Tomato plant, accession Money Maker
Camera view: tilt-top (135 deg); turntable rotation: 90 degrees
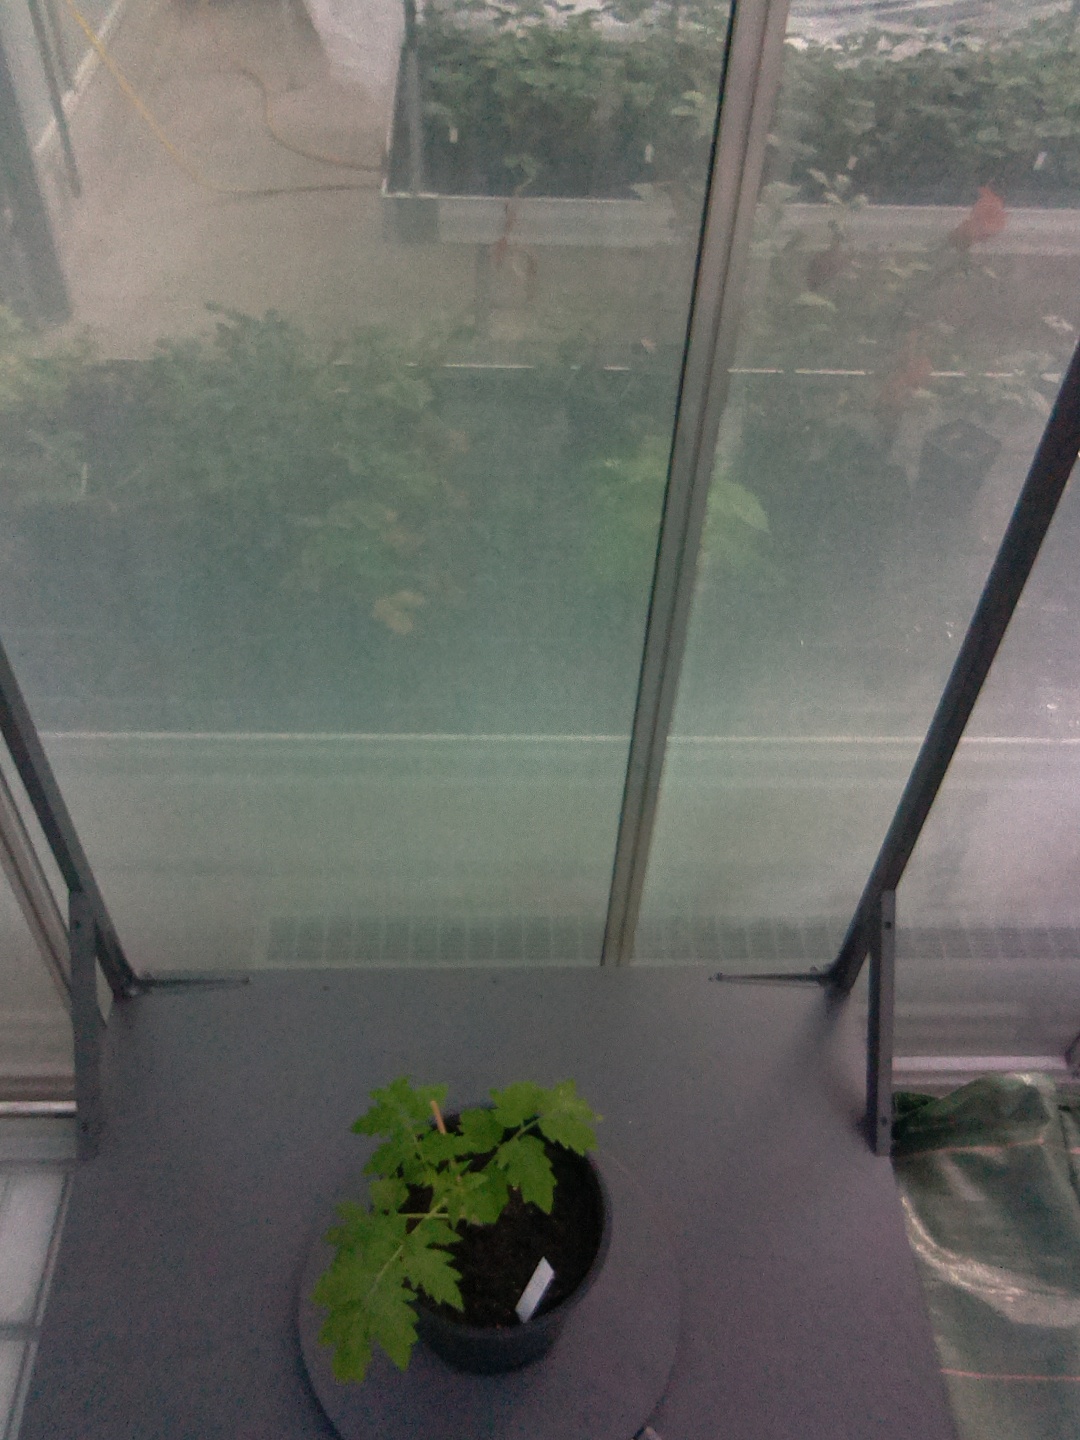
BBCH growth stage 13: 6 of true leaves visible